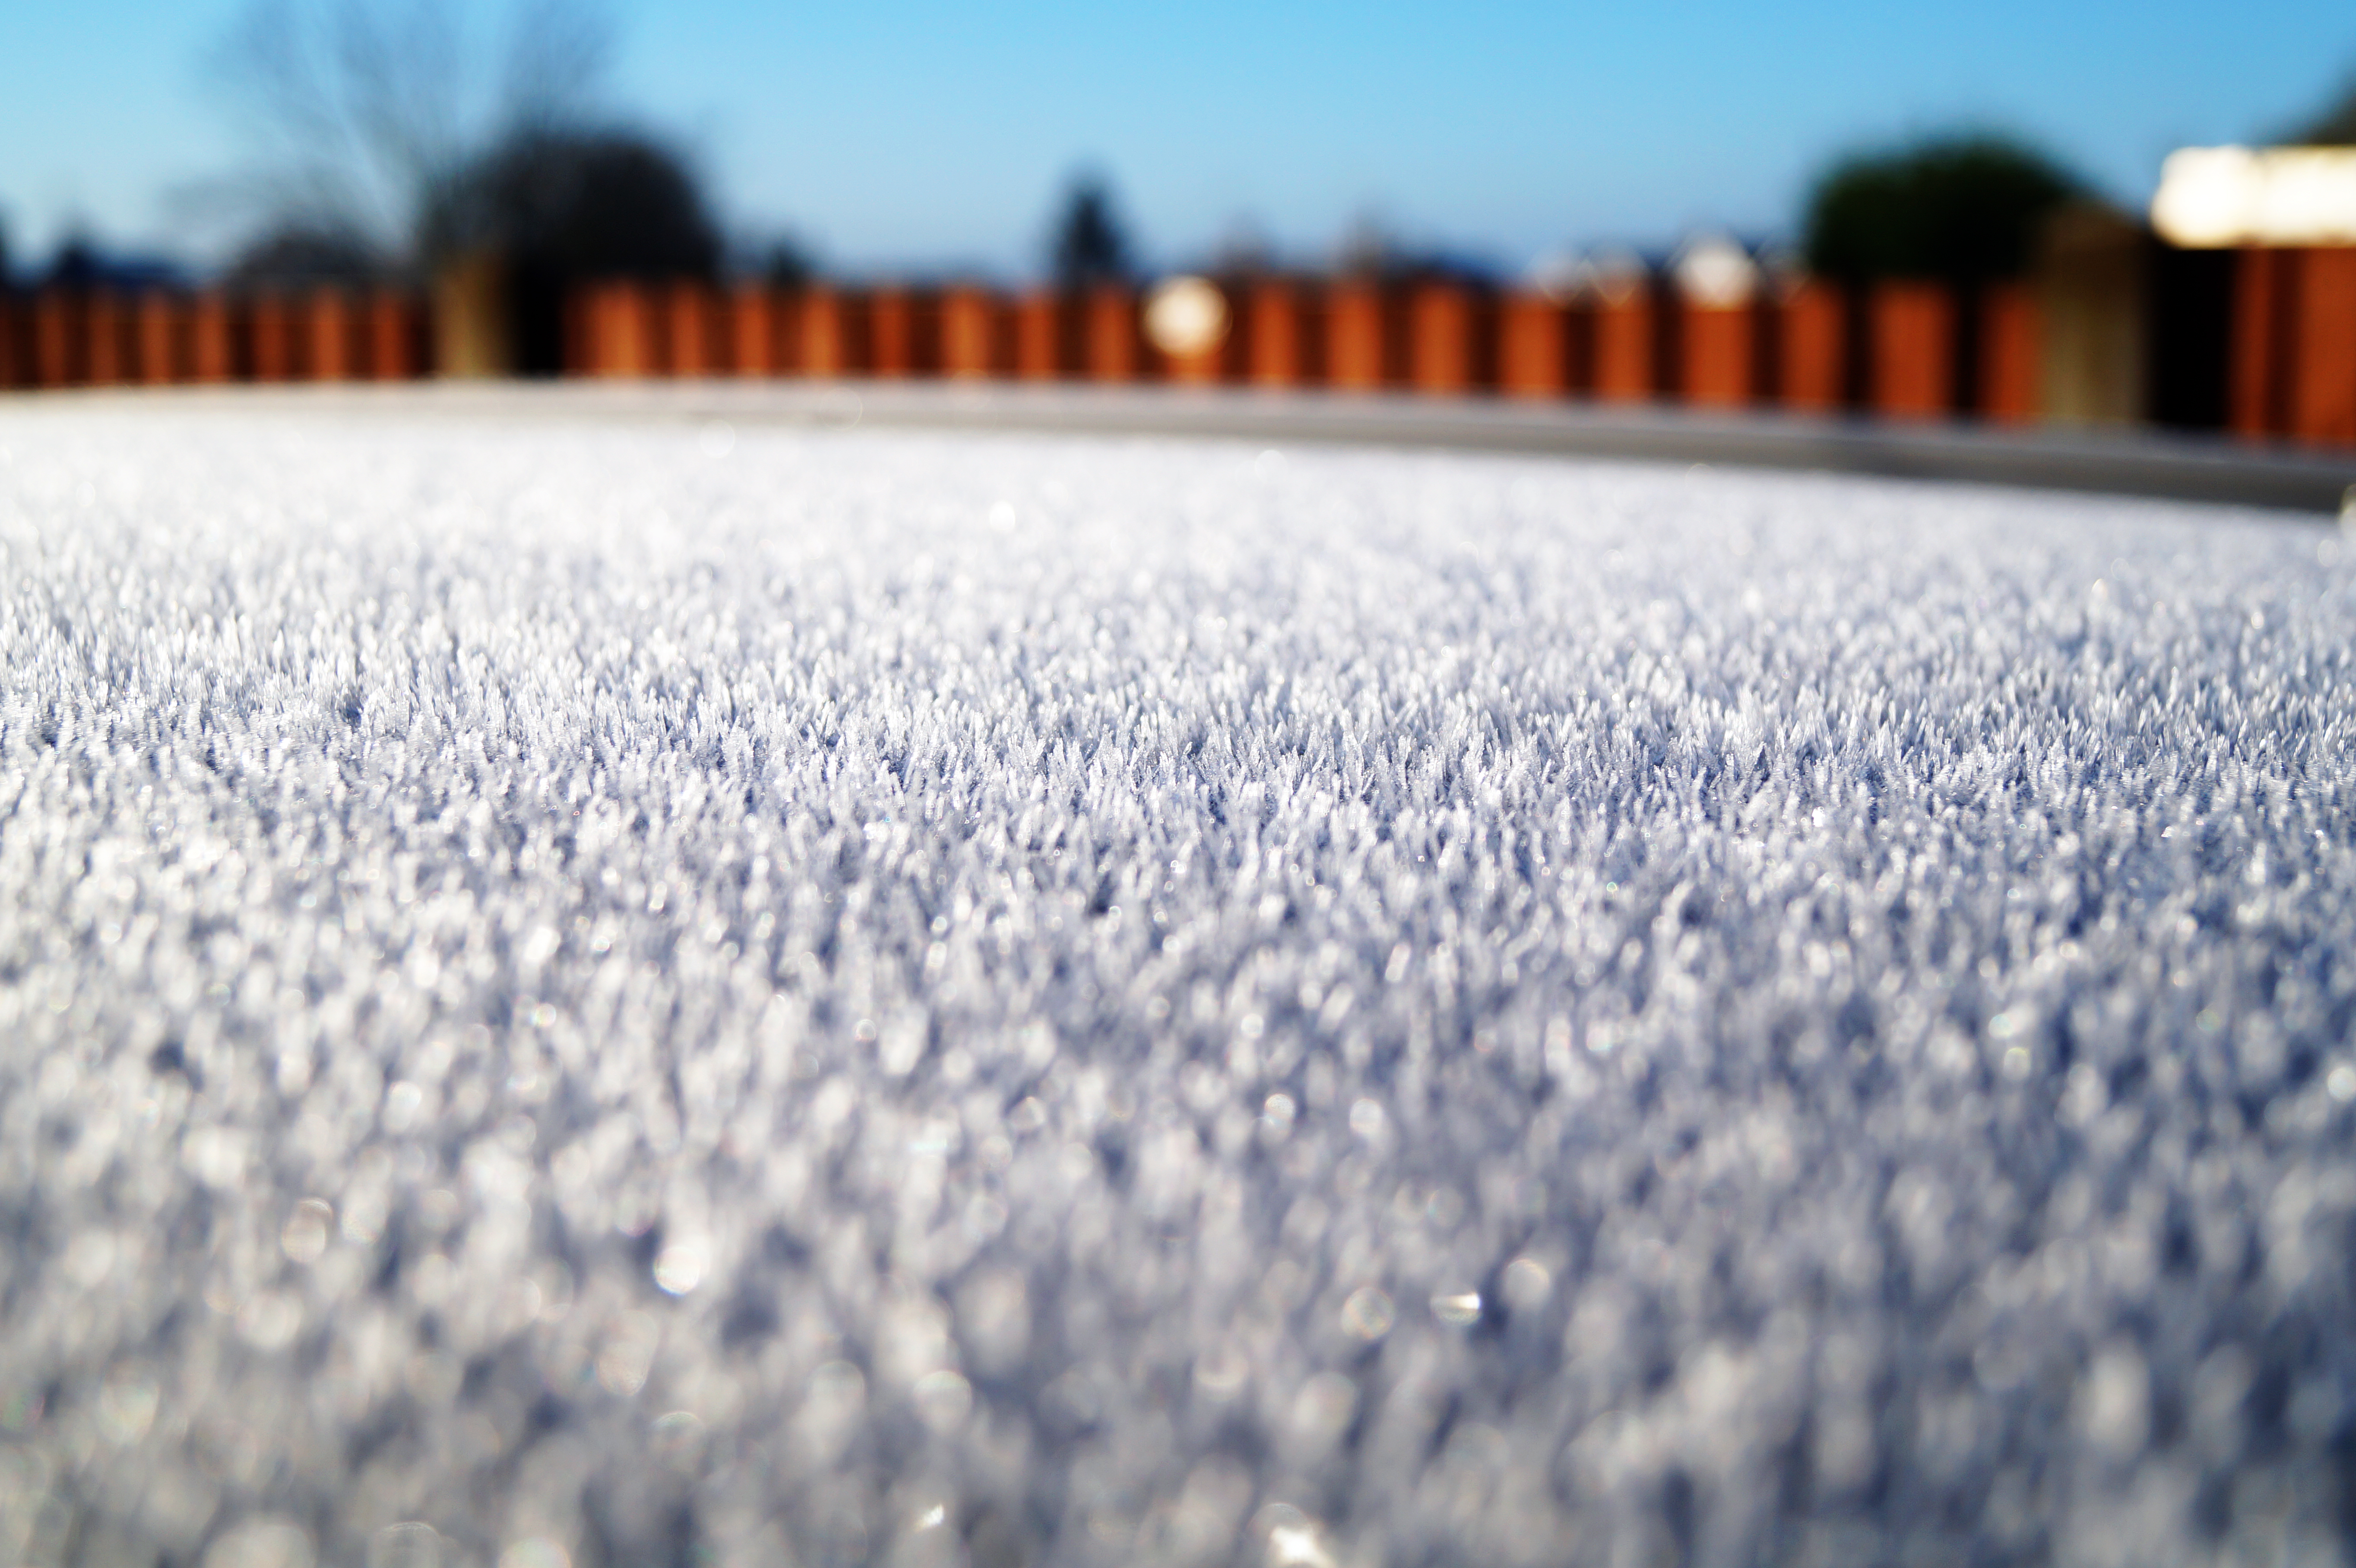
water, grass, horizon, snow, winter, white, car, sunlight, morning, fall, flower, frost, roof, ice, autumn, weather, blue, season, icy, freezing, grass family